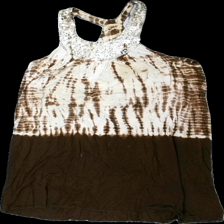
View: front
Type: Dress
Category: Ladies
Brand: Missing
Colors: Brown, Beige
Material: 100% viscose
Pattern: Glitter
Cut: Regular
Size: XL
Season: Summer
Stains: Minor
Damage location: bottom left
Damage 2: fläckar
Damage 2 location: middle center
Damage 3 location: middle center
Price range: <50
Recommended usage: Export
Description: brun klänning med tie dye mönster och glitter runt halsen. saknas några glitter och fläckar fram